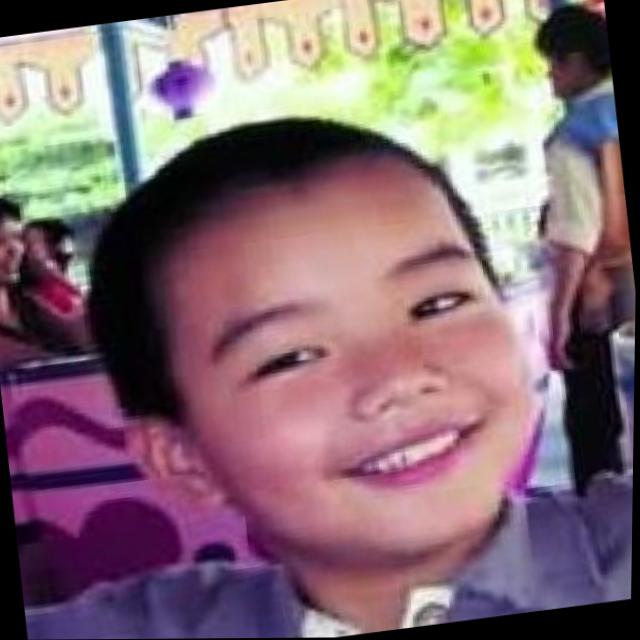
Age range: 0-12